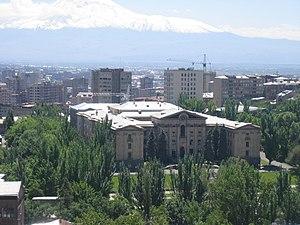
La politique en Arménie, une république caucasienne, se caractérise depuis 2018 par un régime parlementaire.